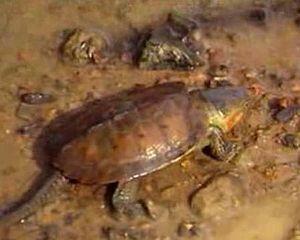
Platysternon megacephalum est une espèce de tortues, unique représentant du genre Platysternon et de la famille des Platysternidae.